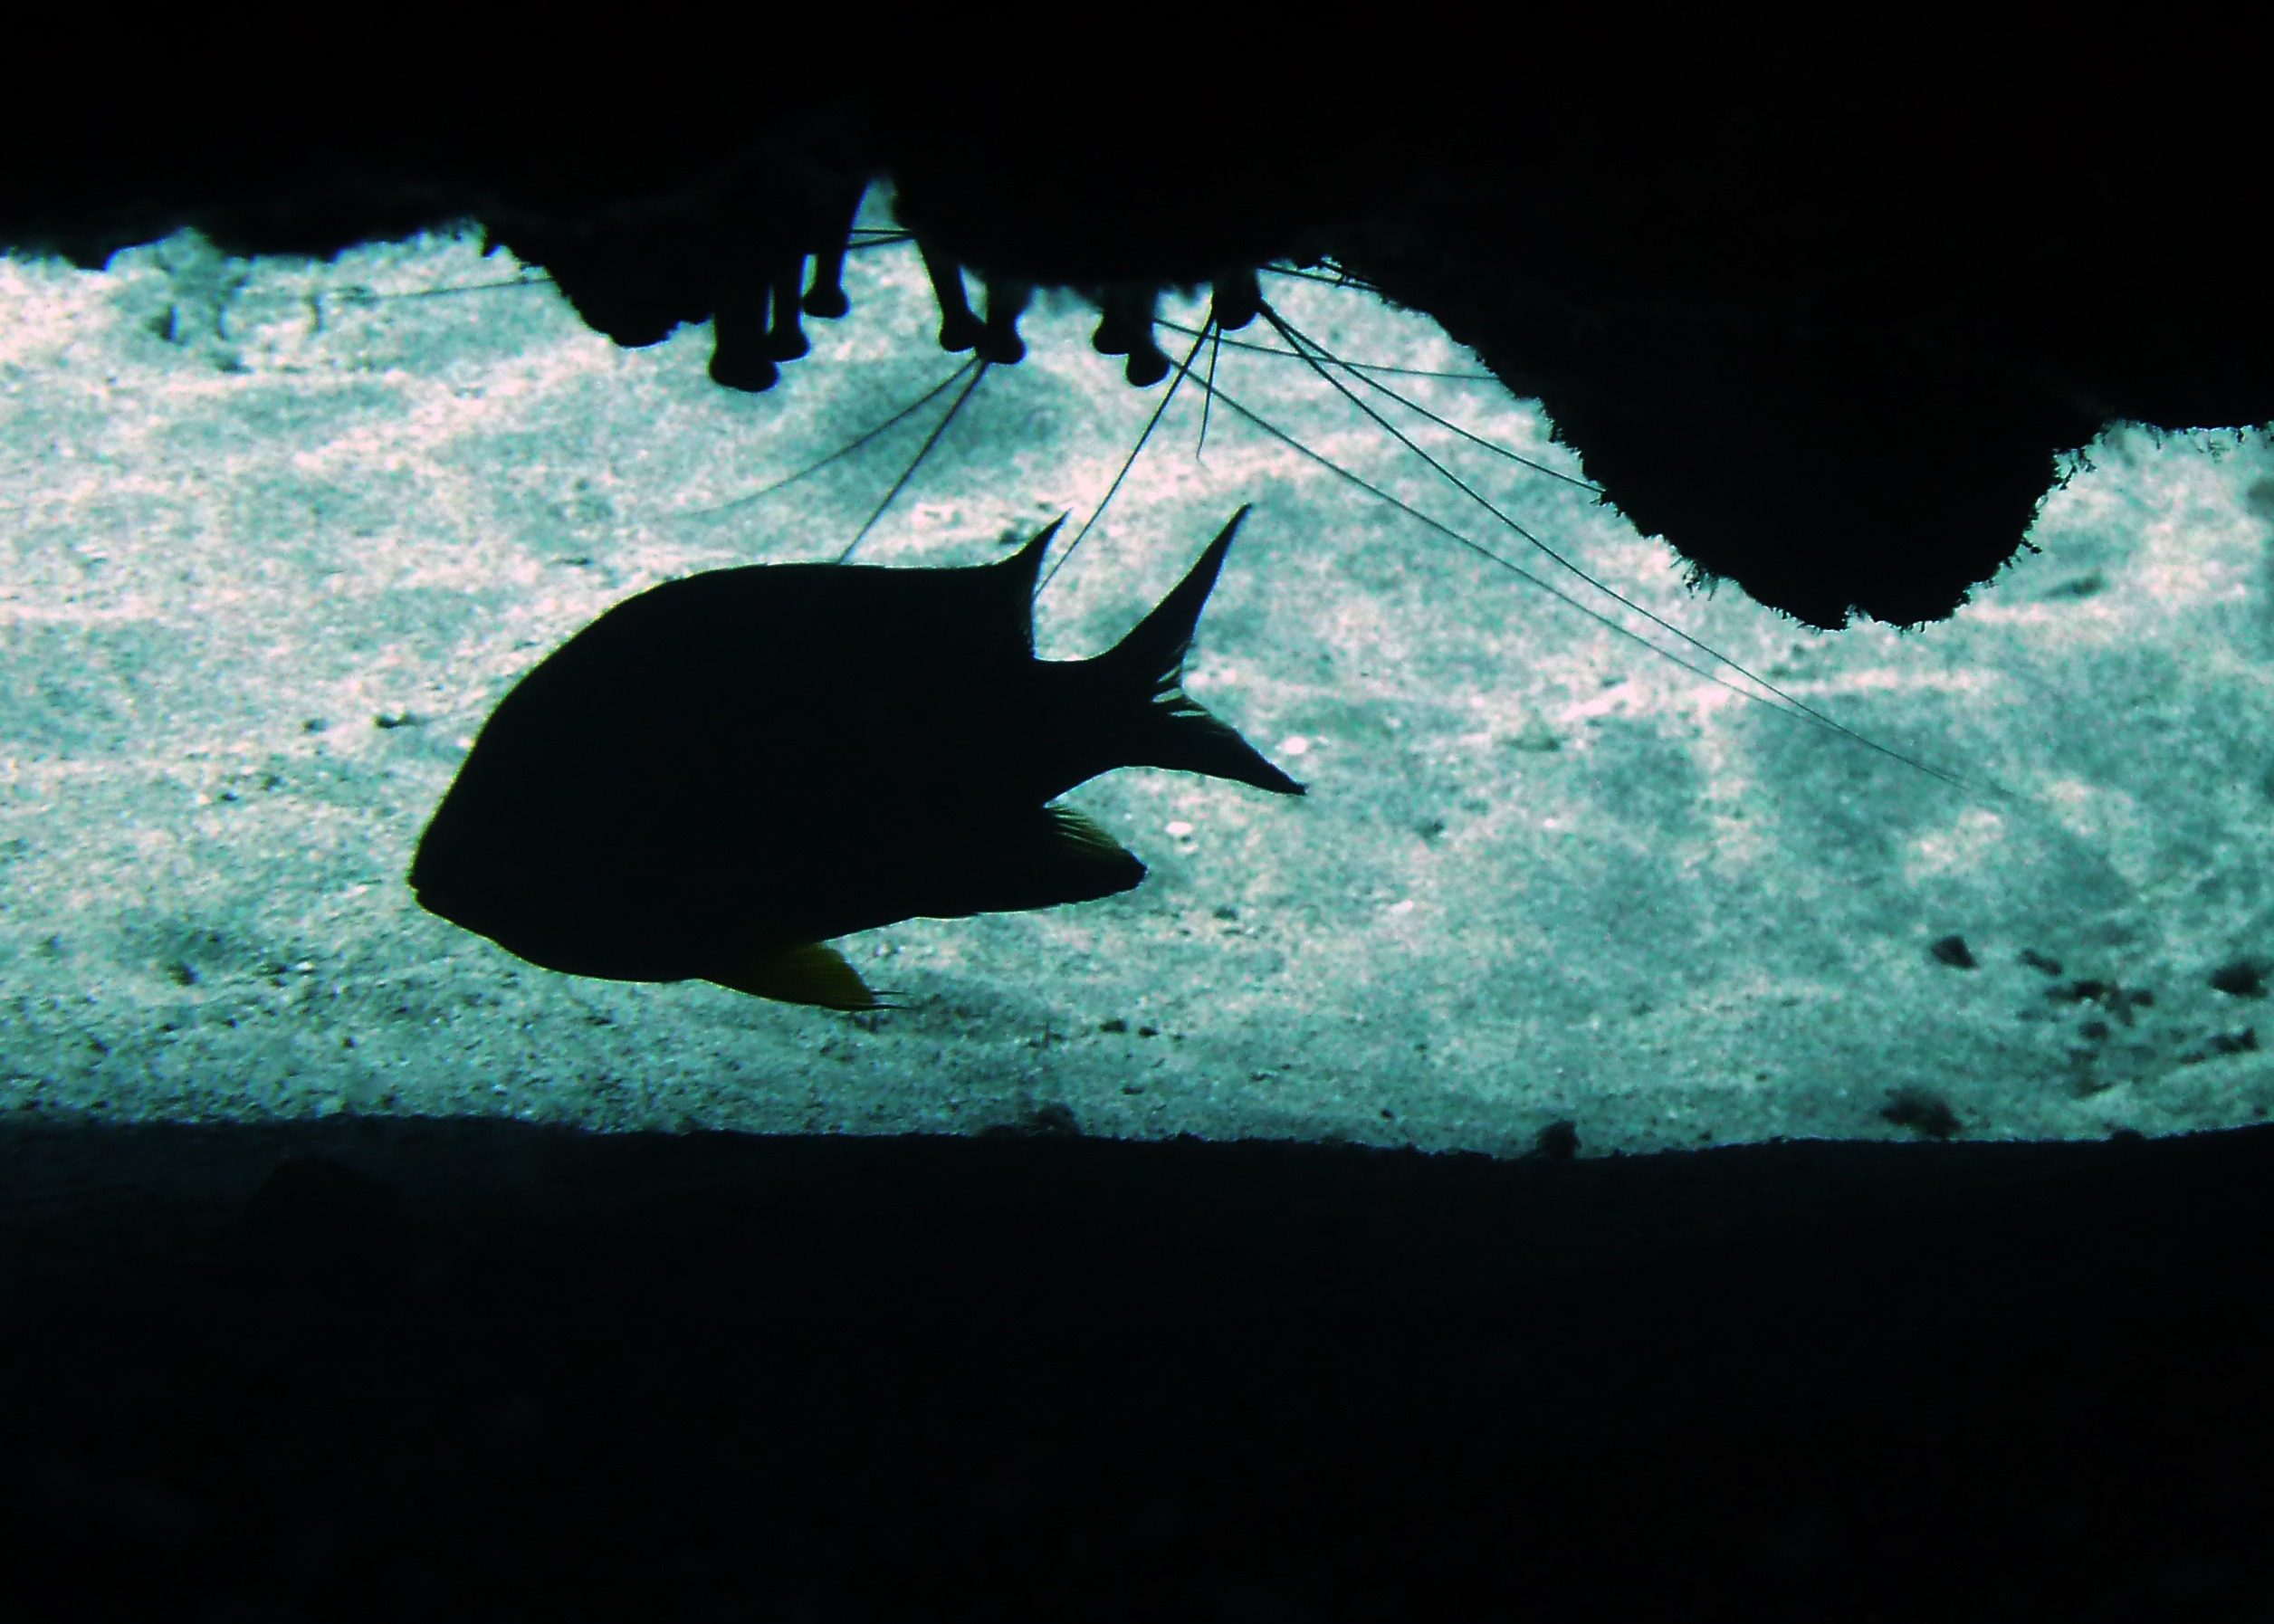
ocean, white, profile, underwater, cave, biology, blue, fish, sea life, scuba diving, marine biology, damsel fish